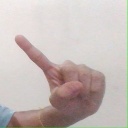
अक्षर: ए